Les Arcs

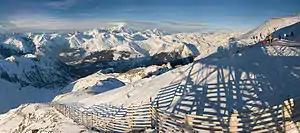
View of Mont Blanc from Aiguille Rouge

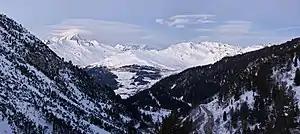
View of Mont Blanc from Arcs 1950

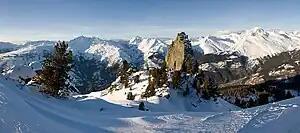
The stone near/above Arcs 1600

Thanks to a successful collaboration in the early 60s between Roger Godino, developer and constructor in mountain tourism, and Robert Blanc, born in the area and a ski instructor and high mountain guide, Les Arcs took shape with the help of well-known engineers, architects, and town planners sharing the same creative spirit.